Cloud forest

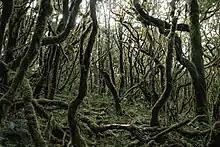
Bryophyte-covered mossy forest at Mount Dulang-dulang, Philippines

The presence of cloud forests is dependent on local climate (which is affected by the distance to the sea), the exposition and the latitude (typically from 25°N to 25°S), and the elevation (which varies from 500 m to 4000 m above sea level). Typically, there is a relatively small band of elevation in which the atmospheric environment is suitable for cloud forest development. This is characterized by persistent fog at the vegetation level, resulting in the reduction of direct sunlight and thus of evapotranspiration. Within cloud forests, much of the moisture available to plants arrives in the form of fog drip, where fog condenses on tree leaves and then drips onto the ground below.